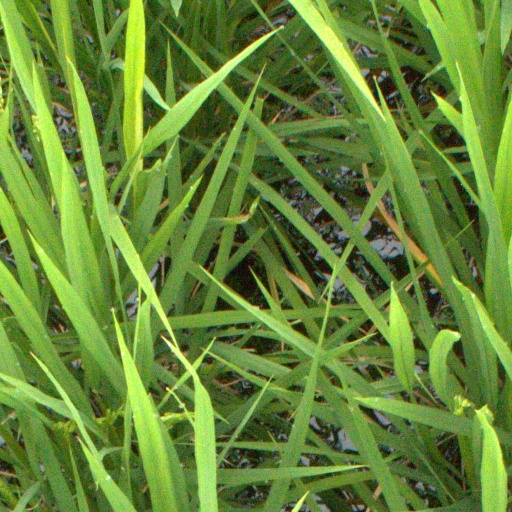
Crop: rice